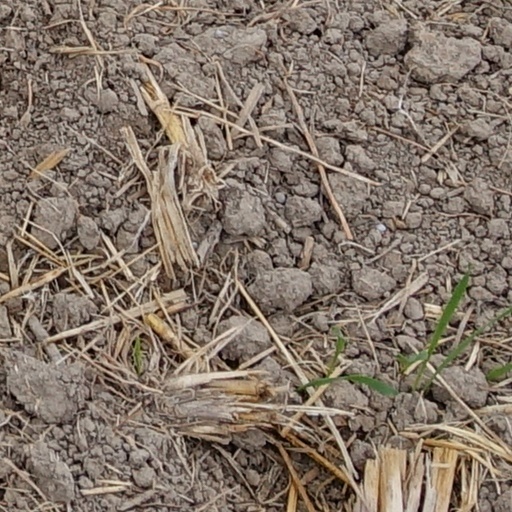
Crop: wheat